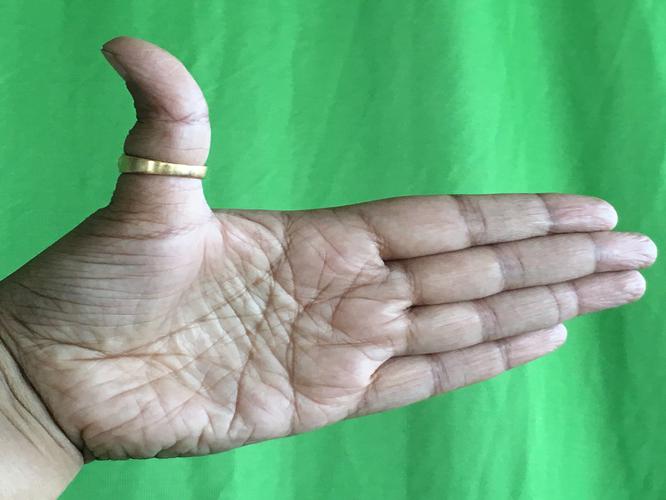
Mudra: Ardhachandran
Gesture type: single_hand